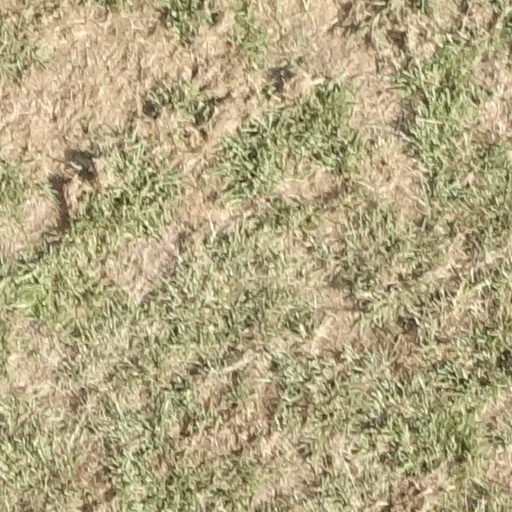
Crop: sorghum